Self-clasping handshake

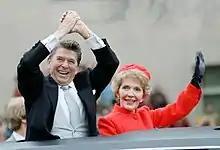
Ronald and Nancy Reagan in the president's first inauguration parade in 1981

A self-clasping handshake is a gesture in which one hand is grasped by the other and held together in front of the body or over the head. In the United States, this gesture is a sign of victory, being made by the winning boxer at the end of a fight. Leaders of the Soviet Union, such as Nikita Khrushchev, used the gesture to symbolise friendship when visiting the United States, and so risked misunderstanding.